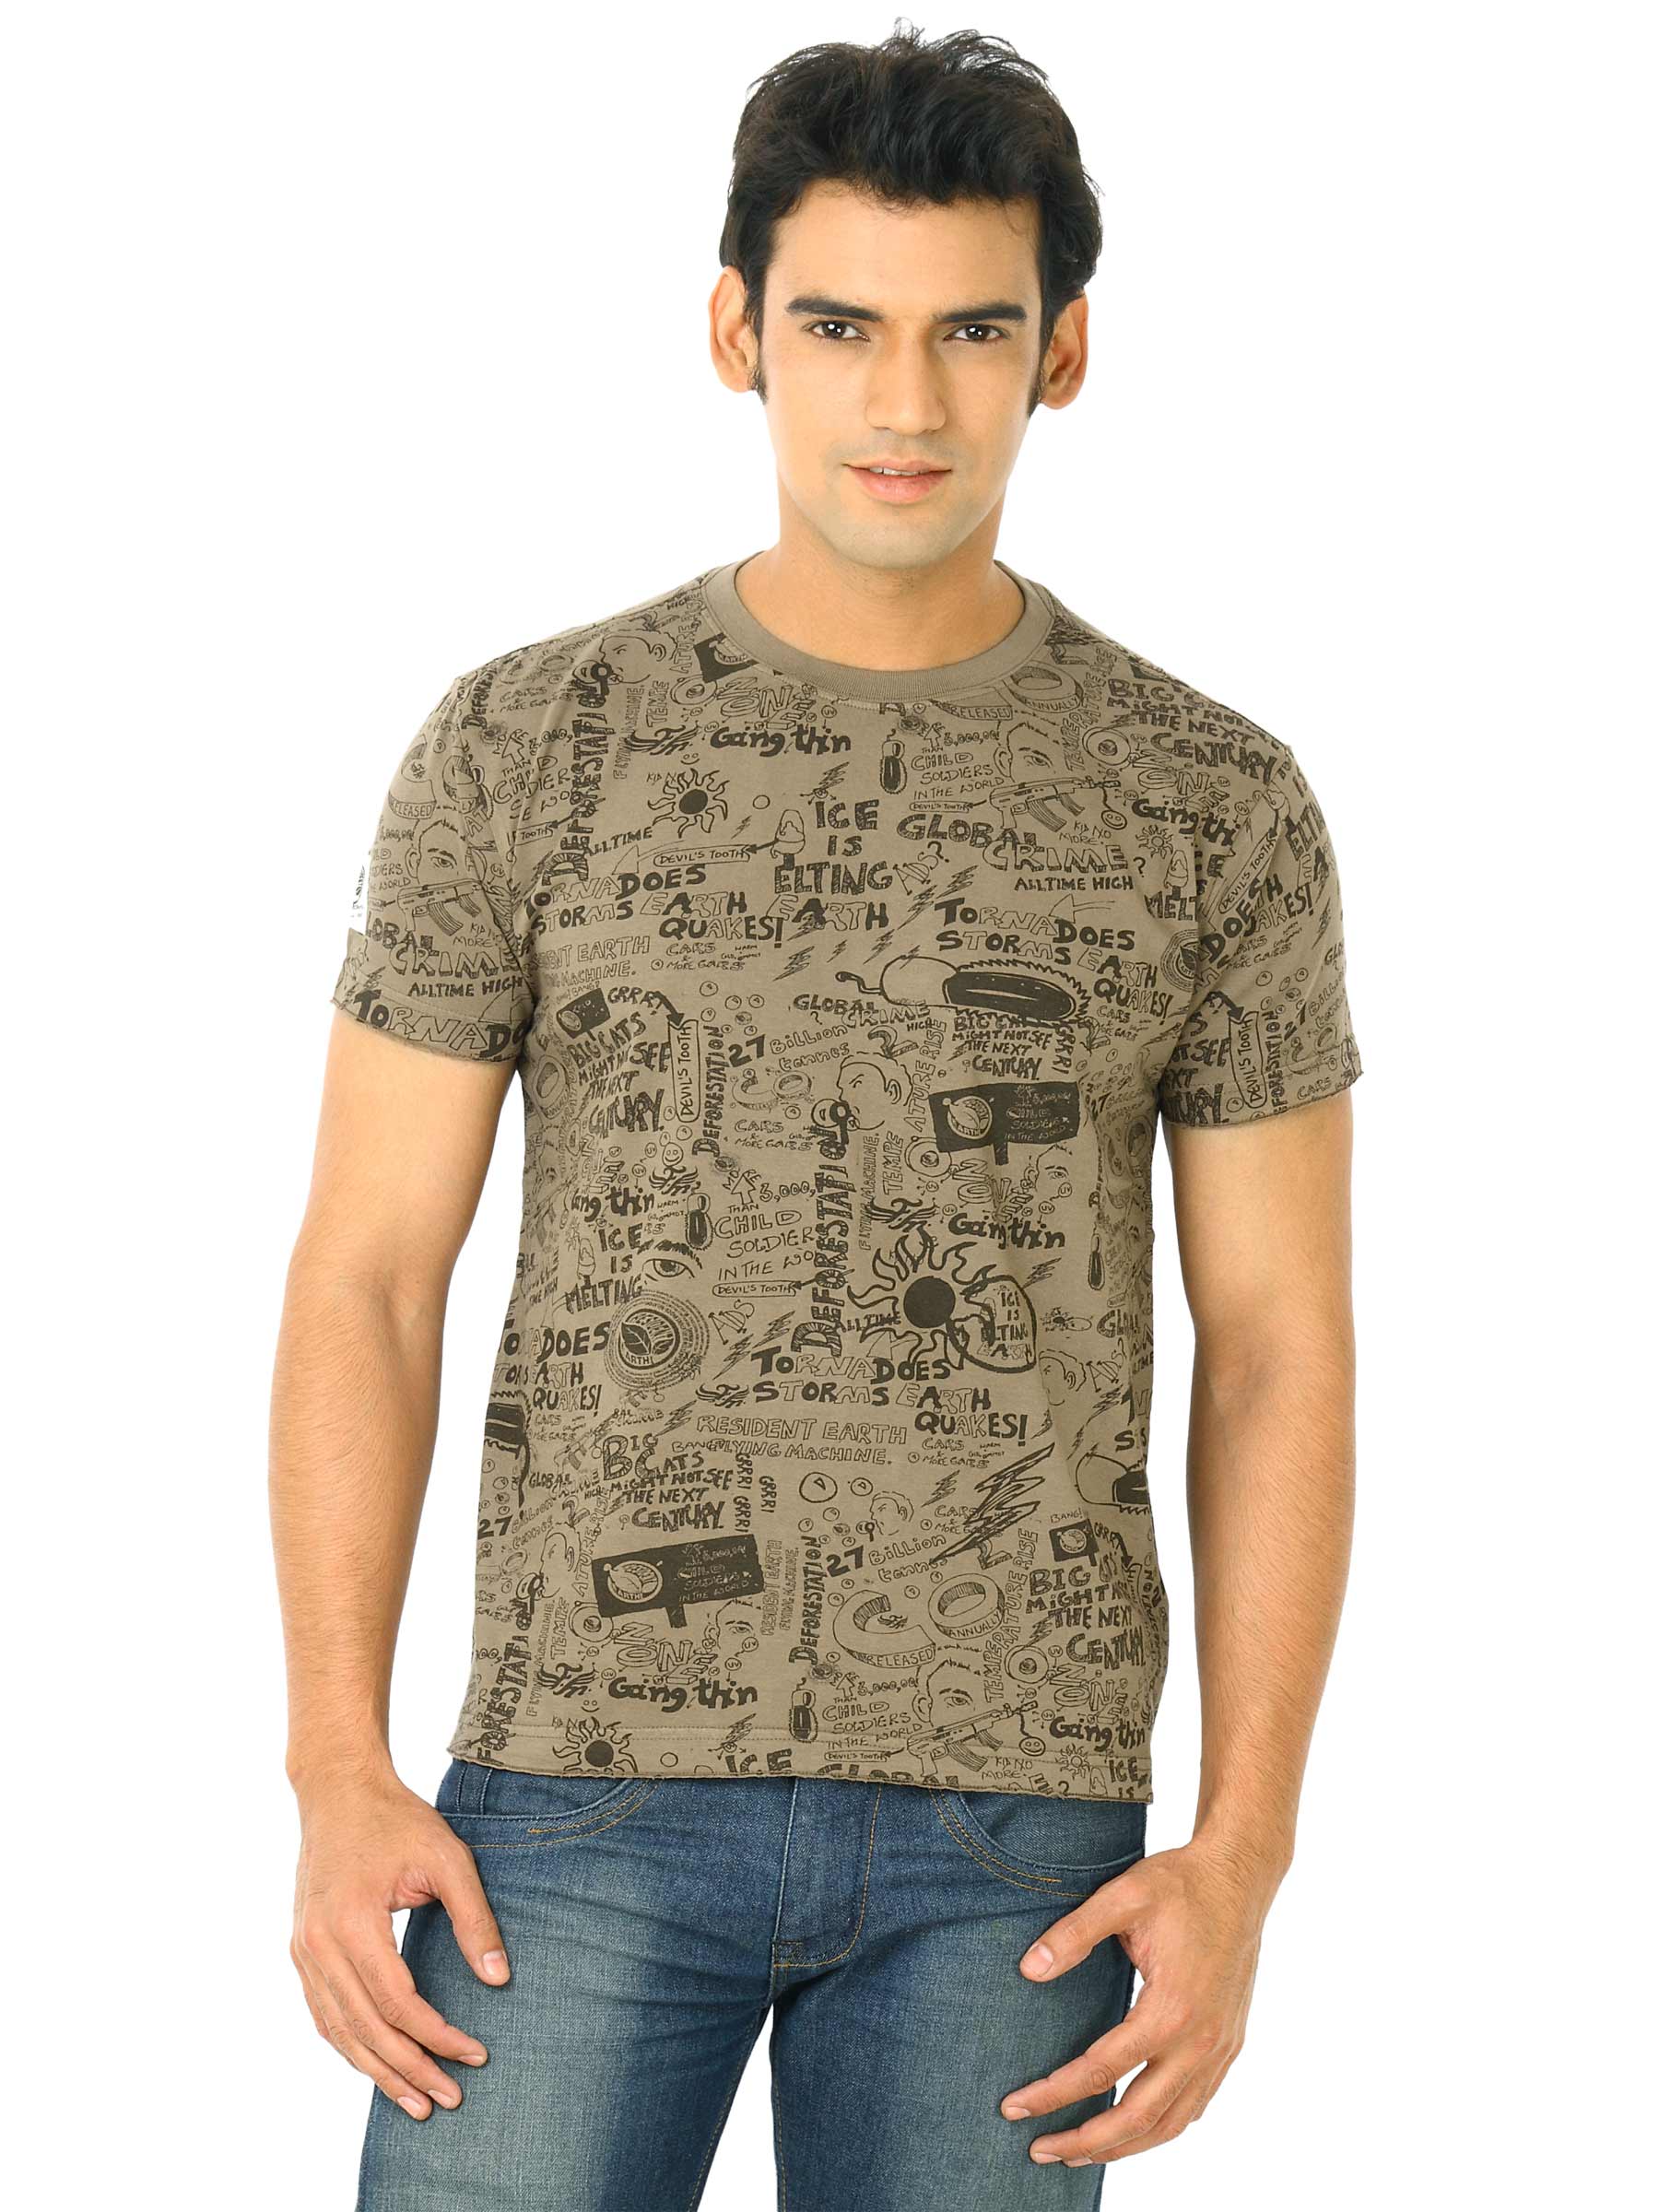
Flying Machine Men Walnut Brown Tshirts
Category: Apparel / Topwear / Tshirts
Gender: Men
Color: Brown
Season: Fall 2011
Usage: Casual